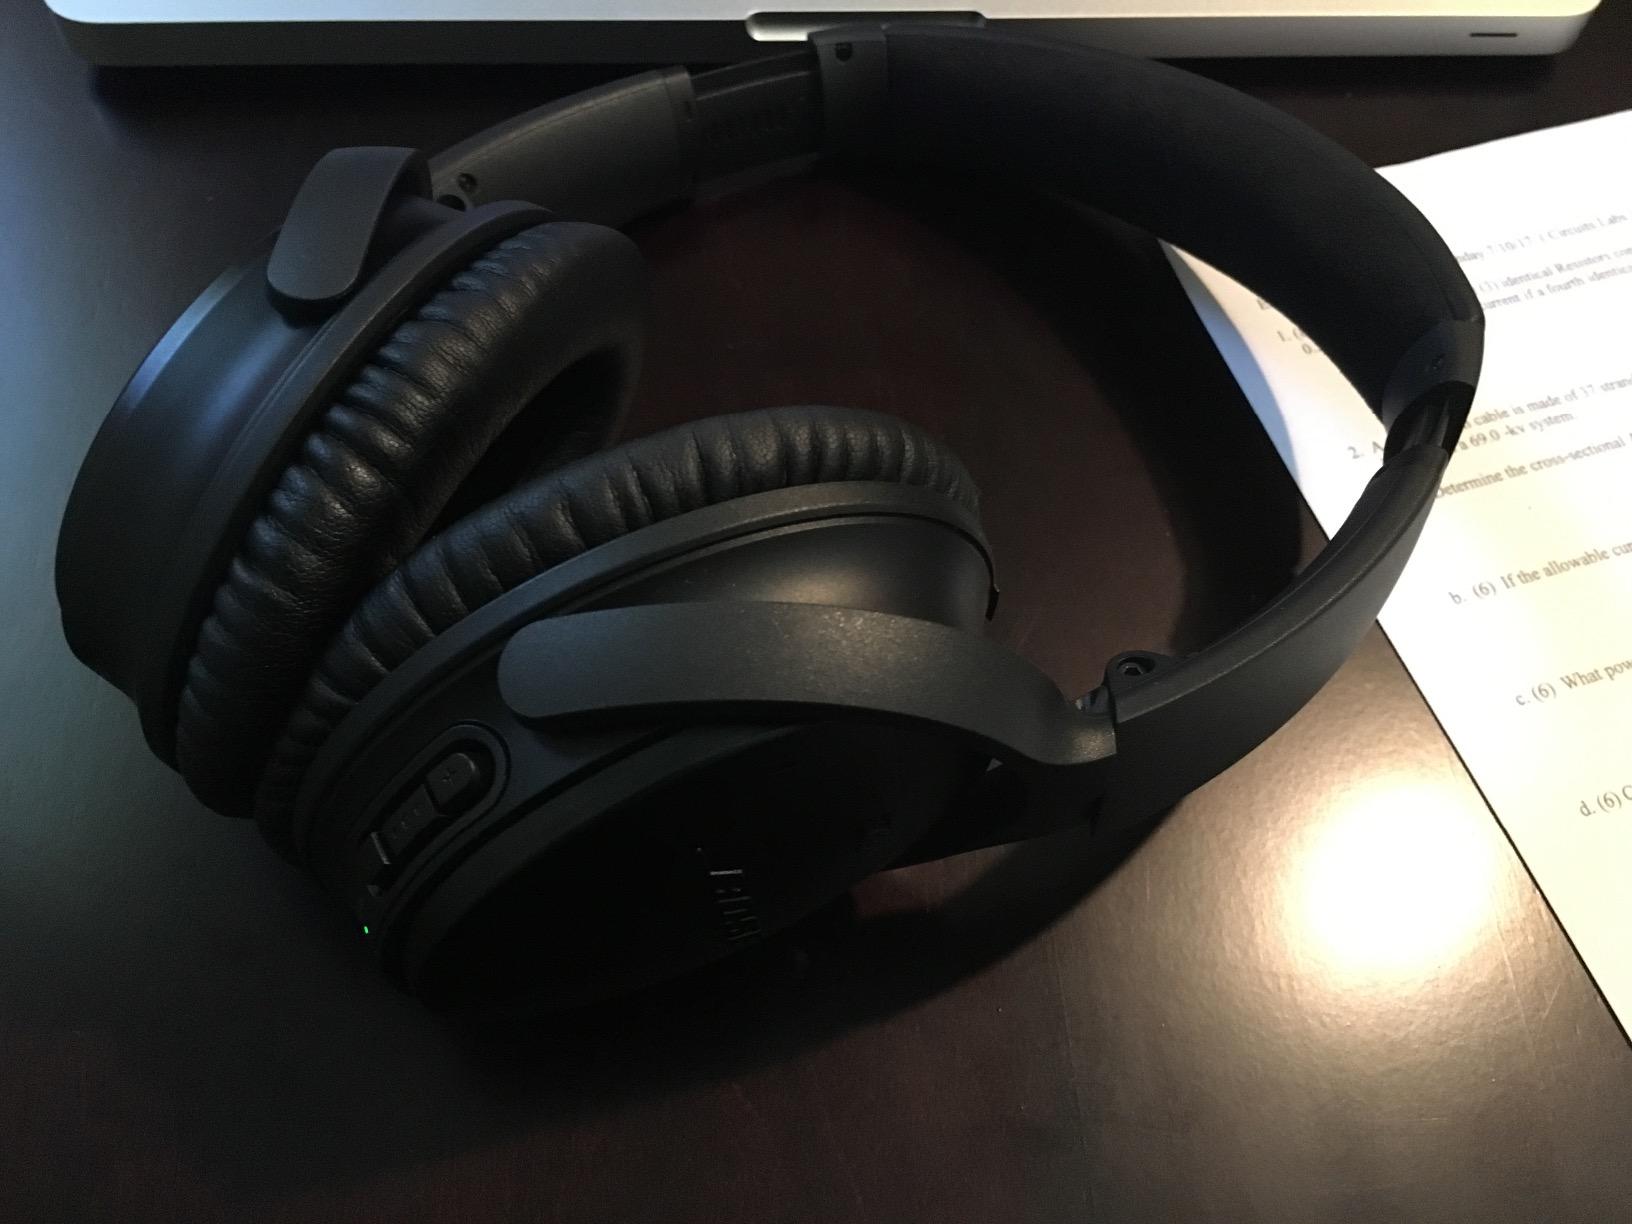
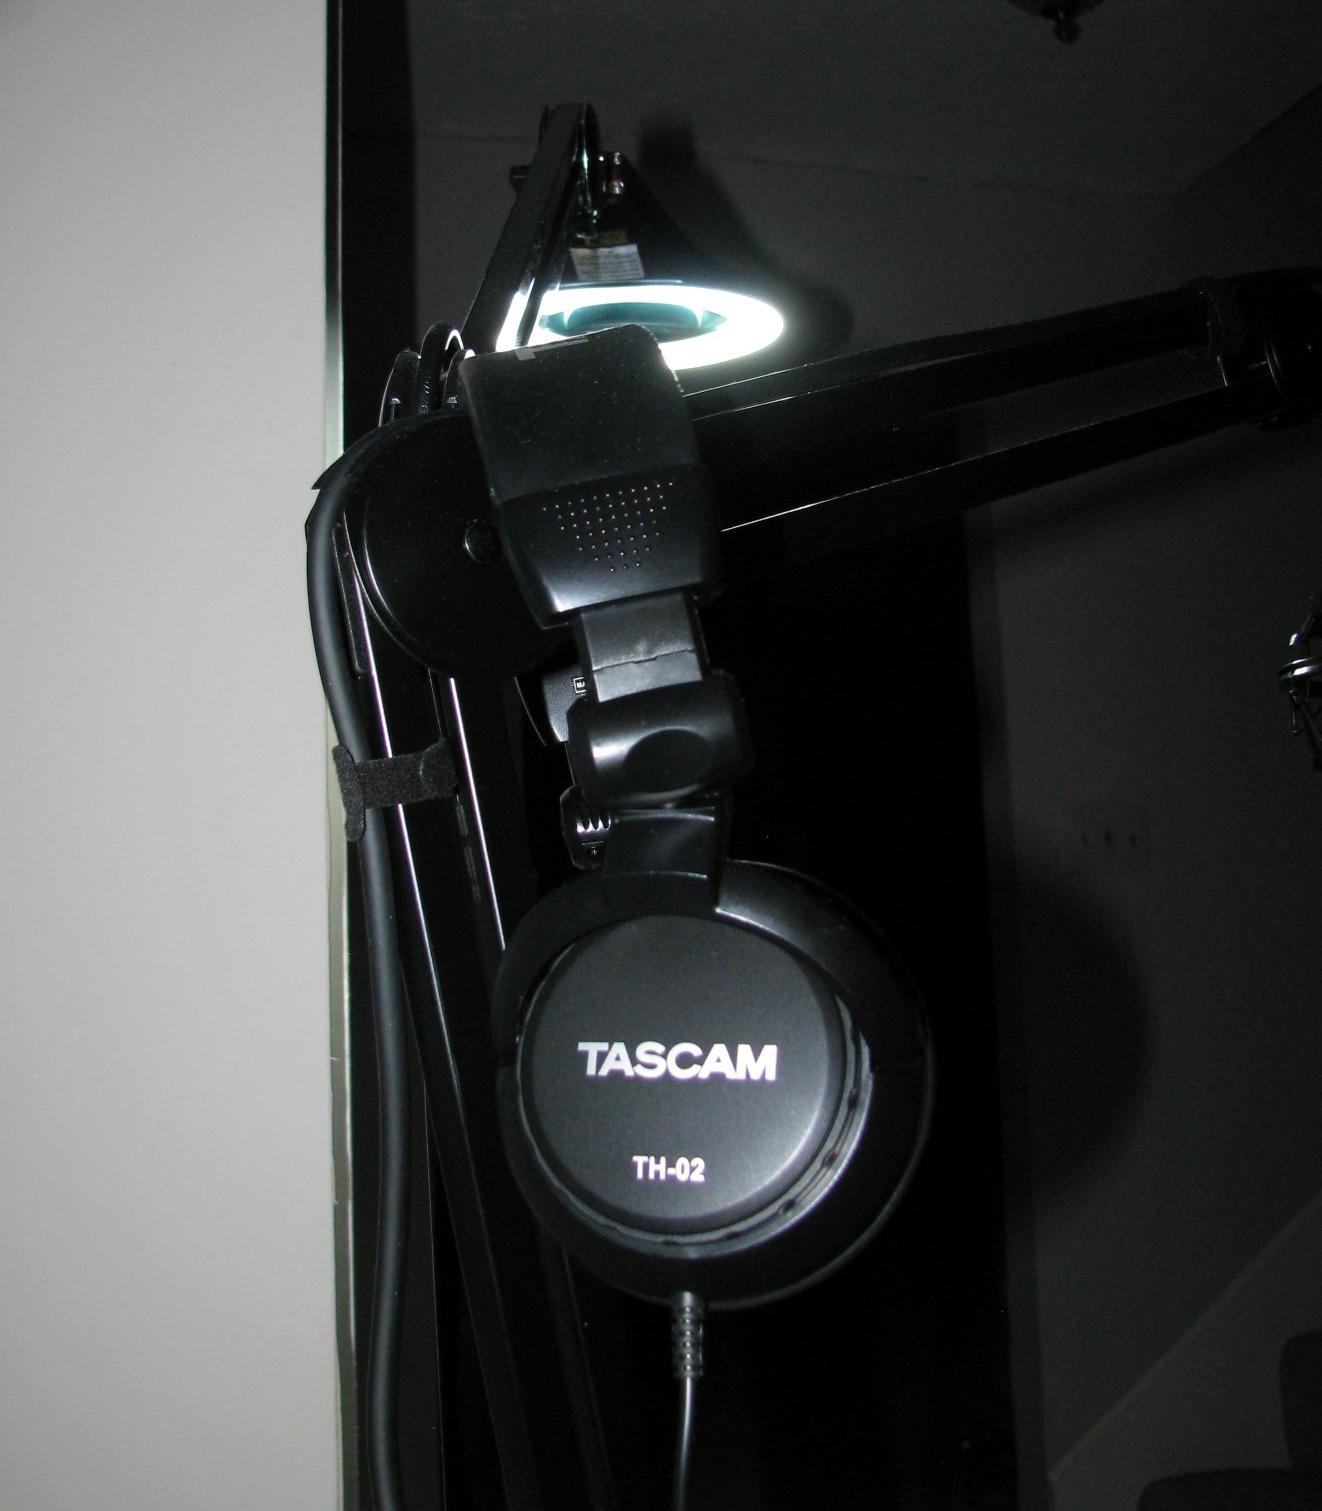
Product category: headphones
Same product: no